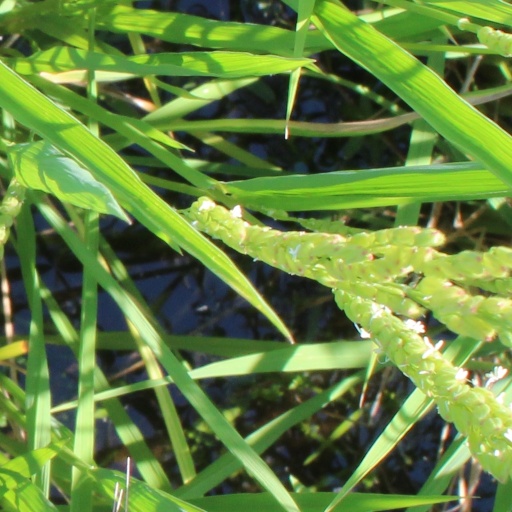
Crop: rice